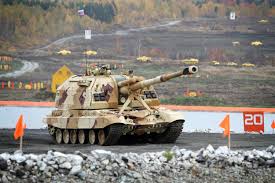
Label: Self Propelled Artillery